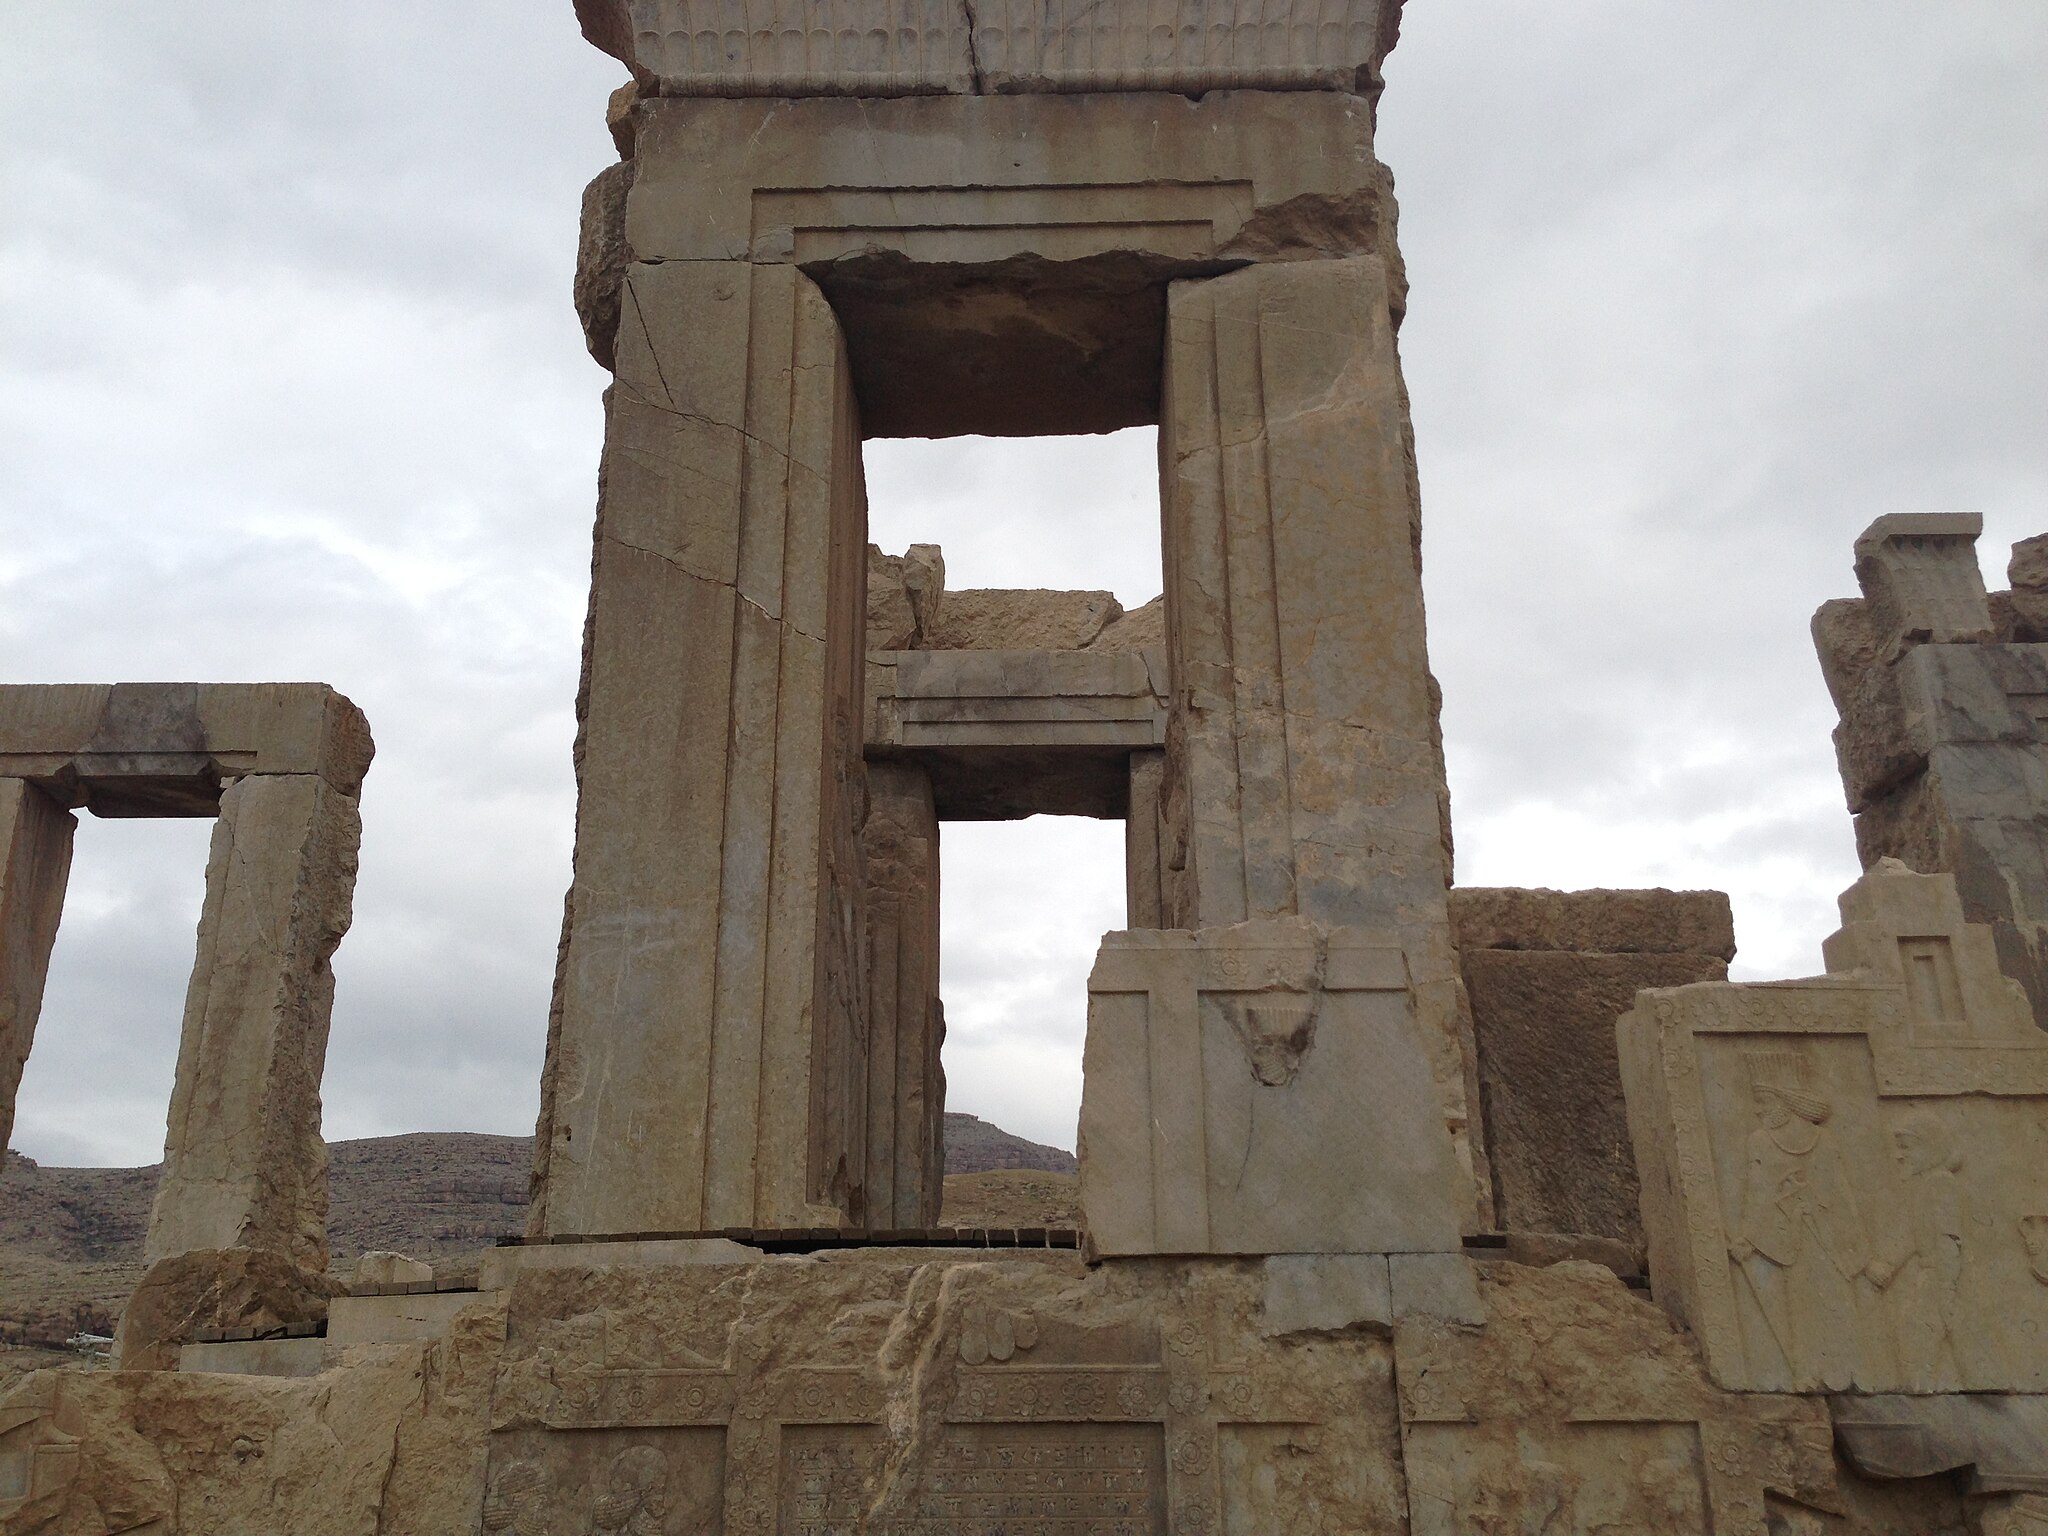
Title: Khakhdarious
Description: کاخ داریوش، تخت جمشید، ایران
Date: 2013-05-01 14:34:22
Categories: Taken with iPhone 5, Palace of Darius I in Persepolis, Self-published work